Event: Nepal Earthquake
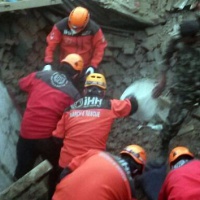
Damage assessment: damage